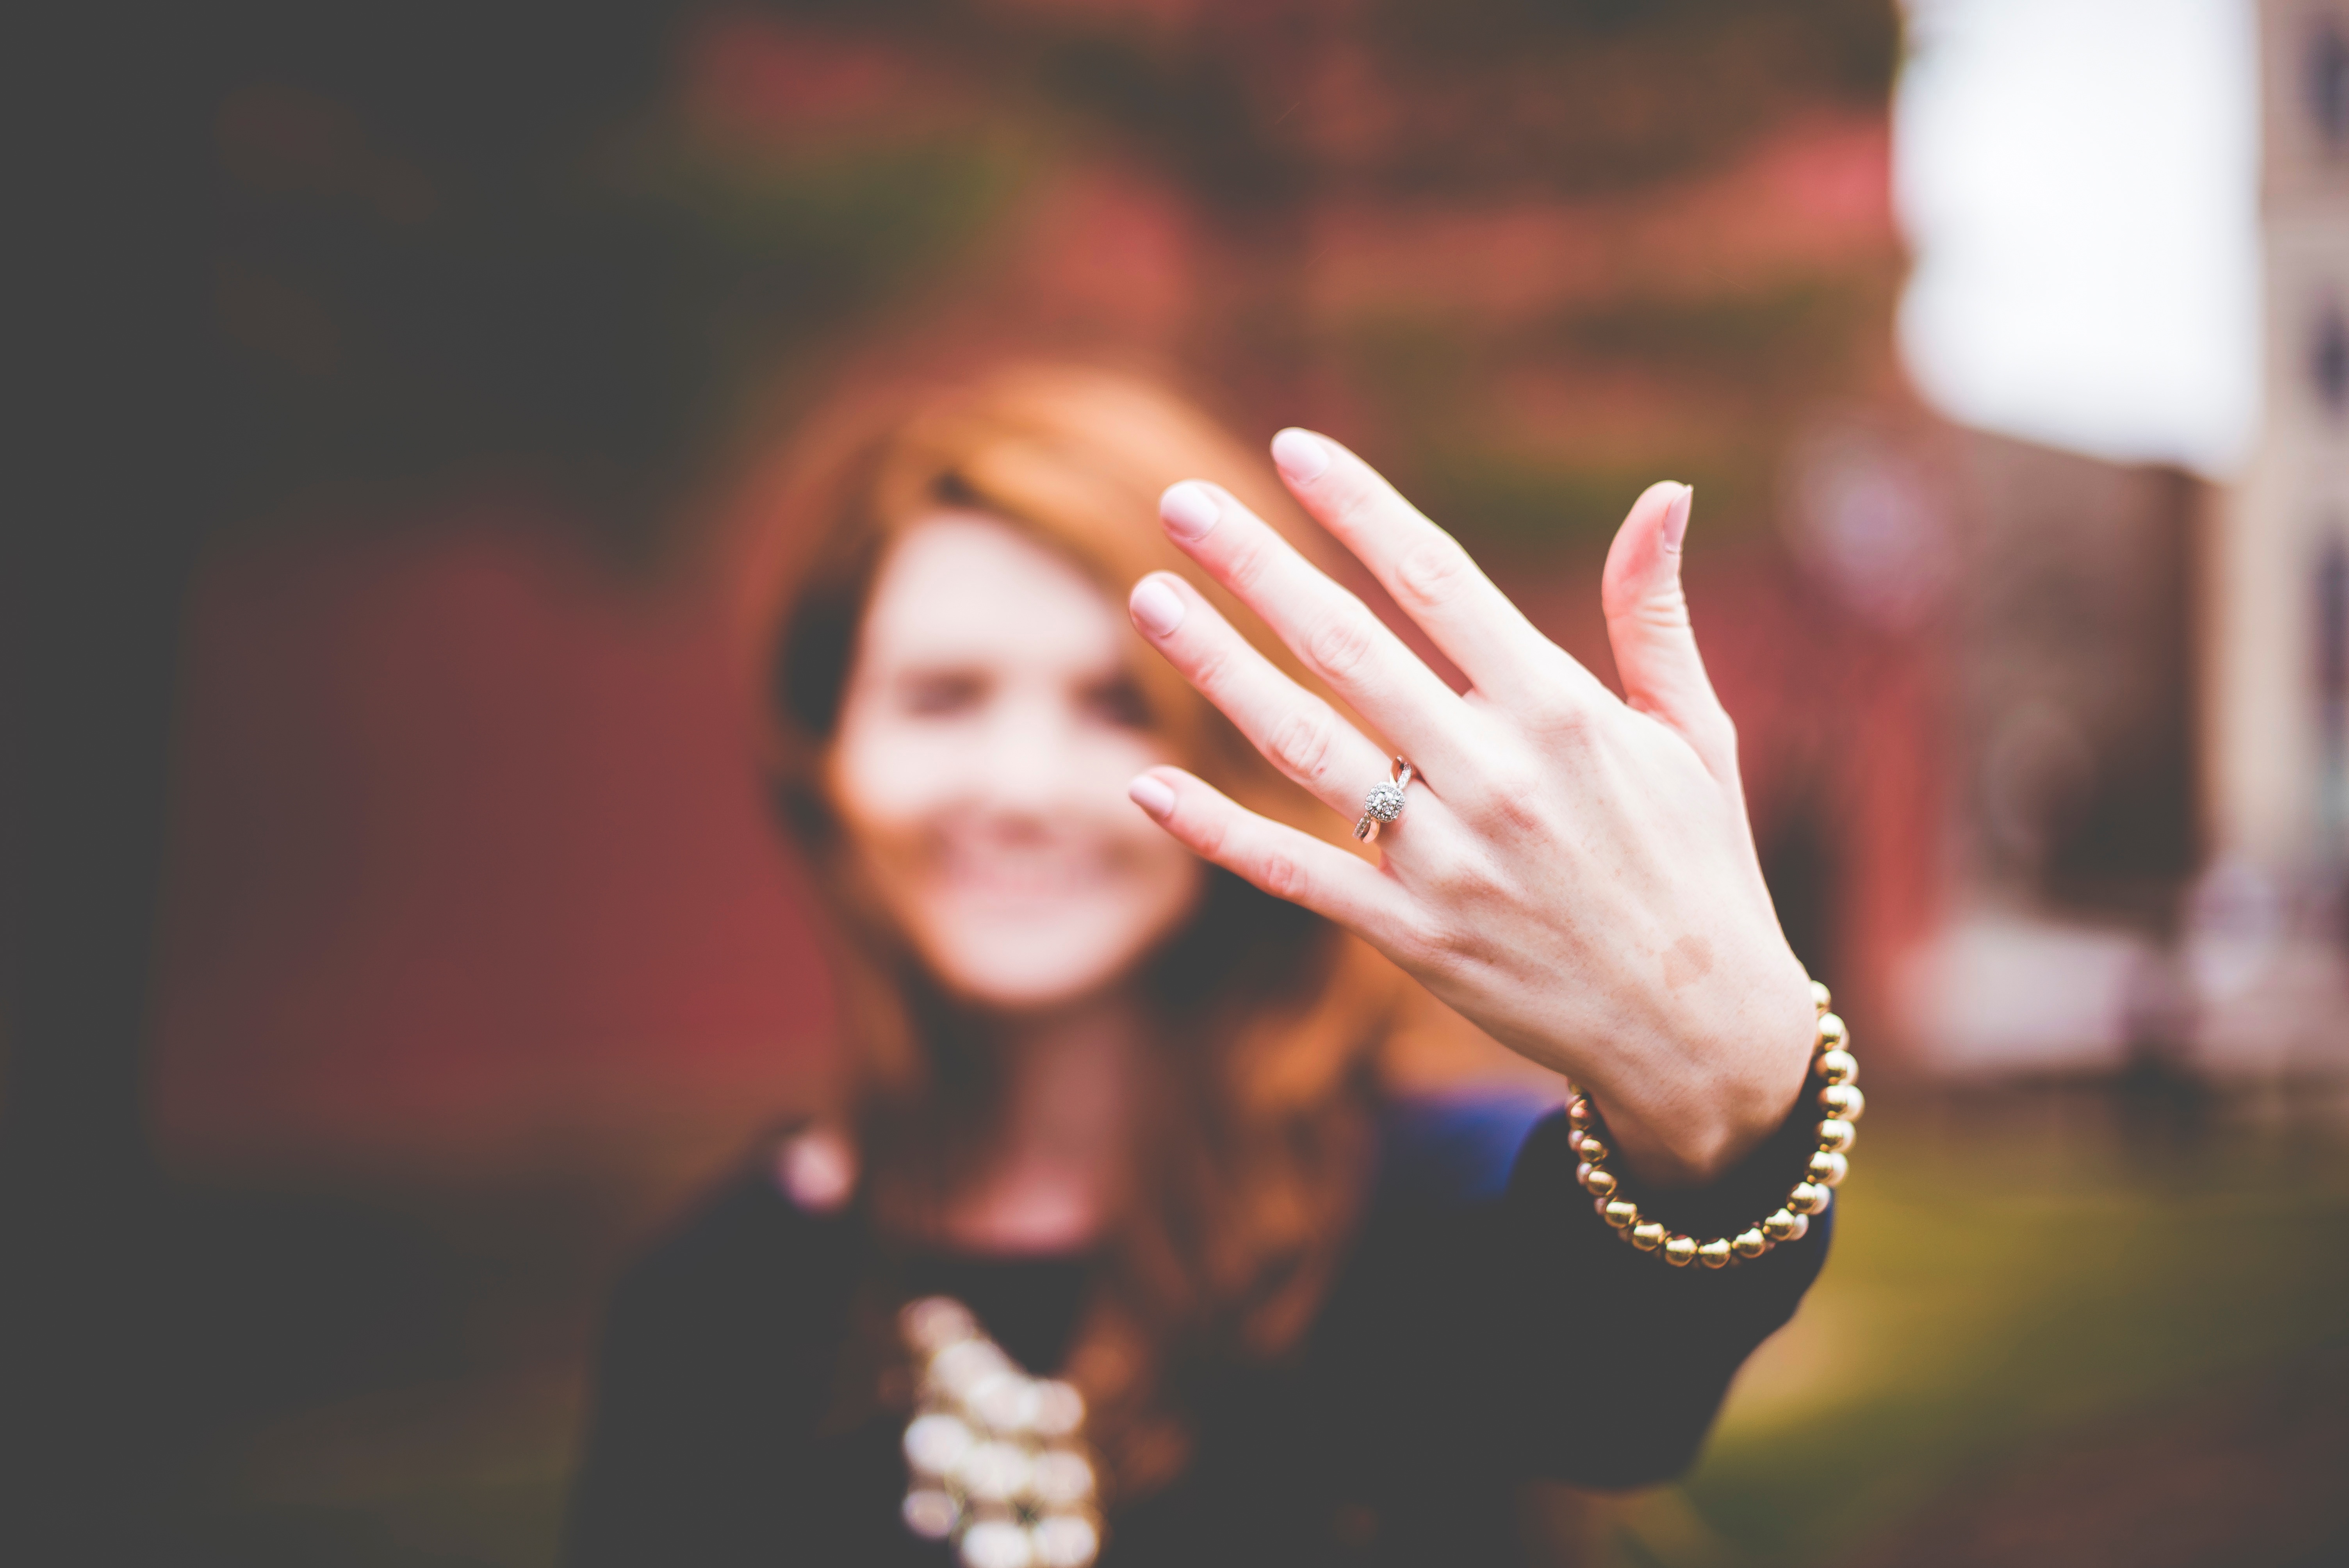
hand, person, woman, photography, ring, female, portrait, finger, romance, lady, photograph, emotion, interaction, sense, portrait photography